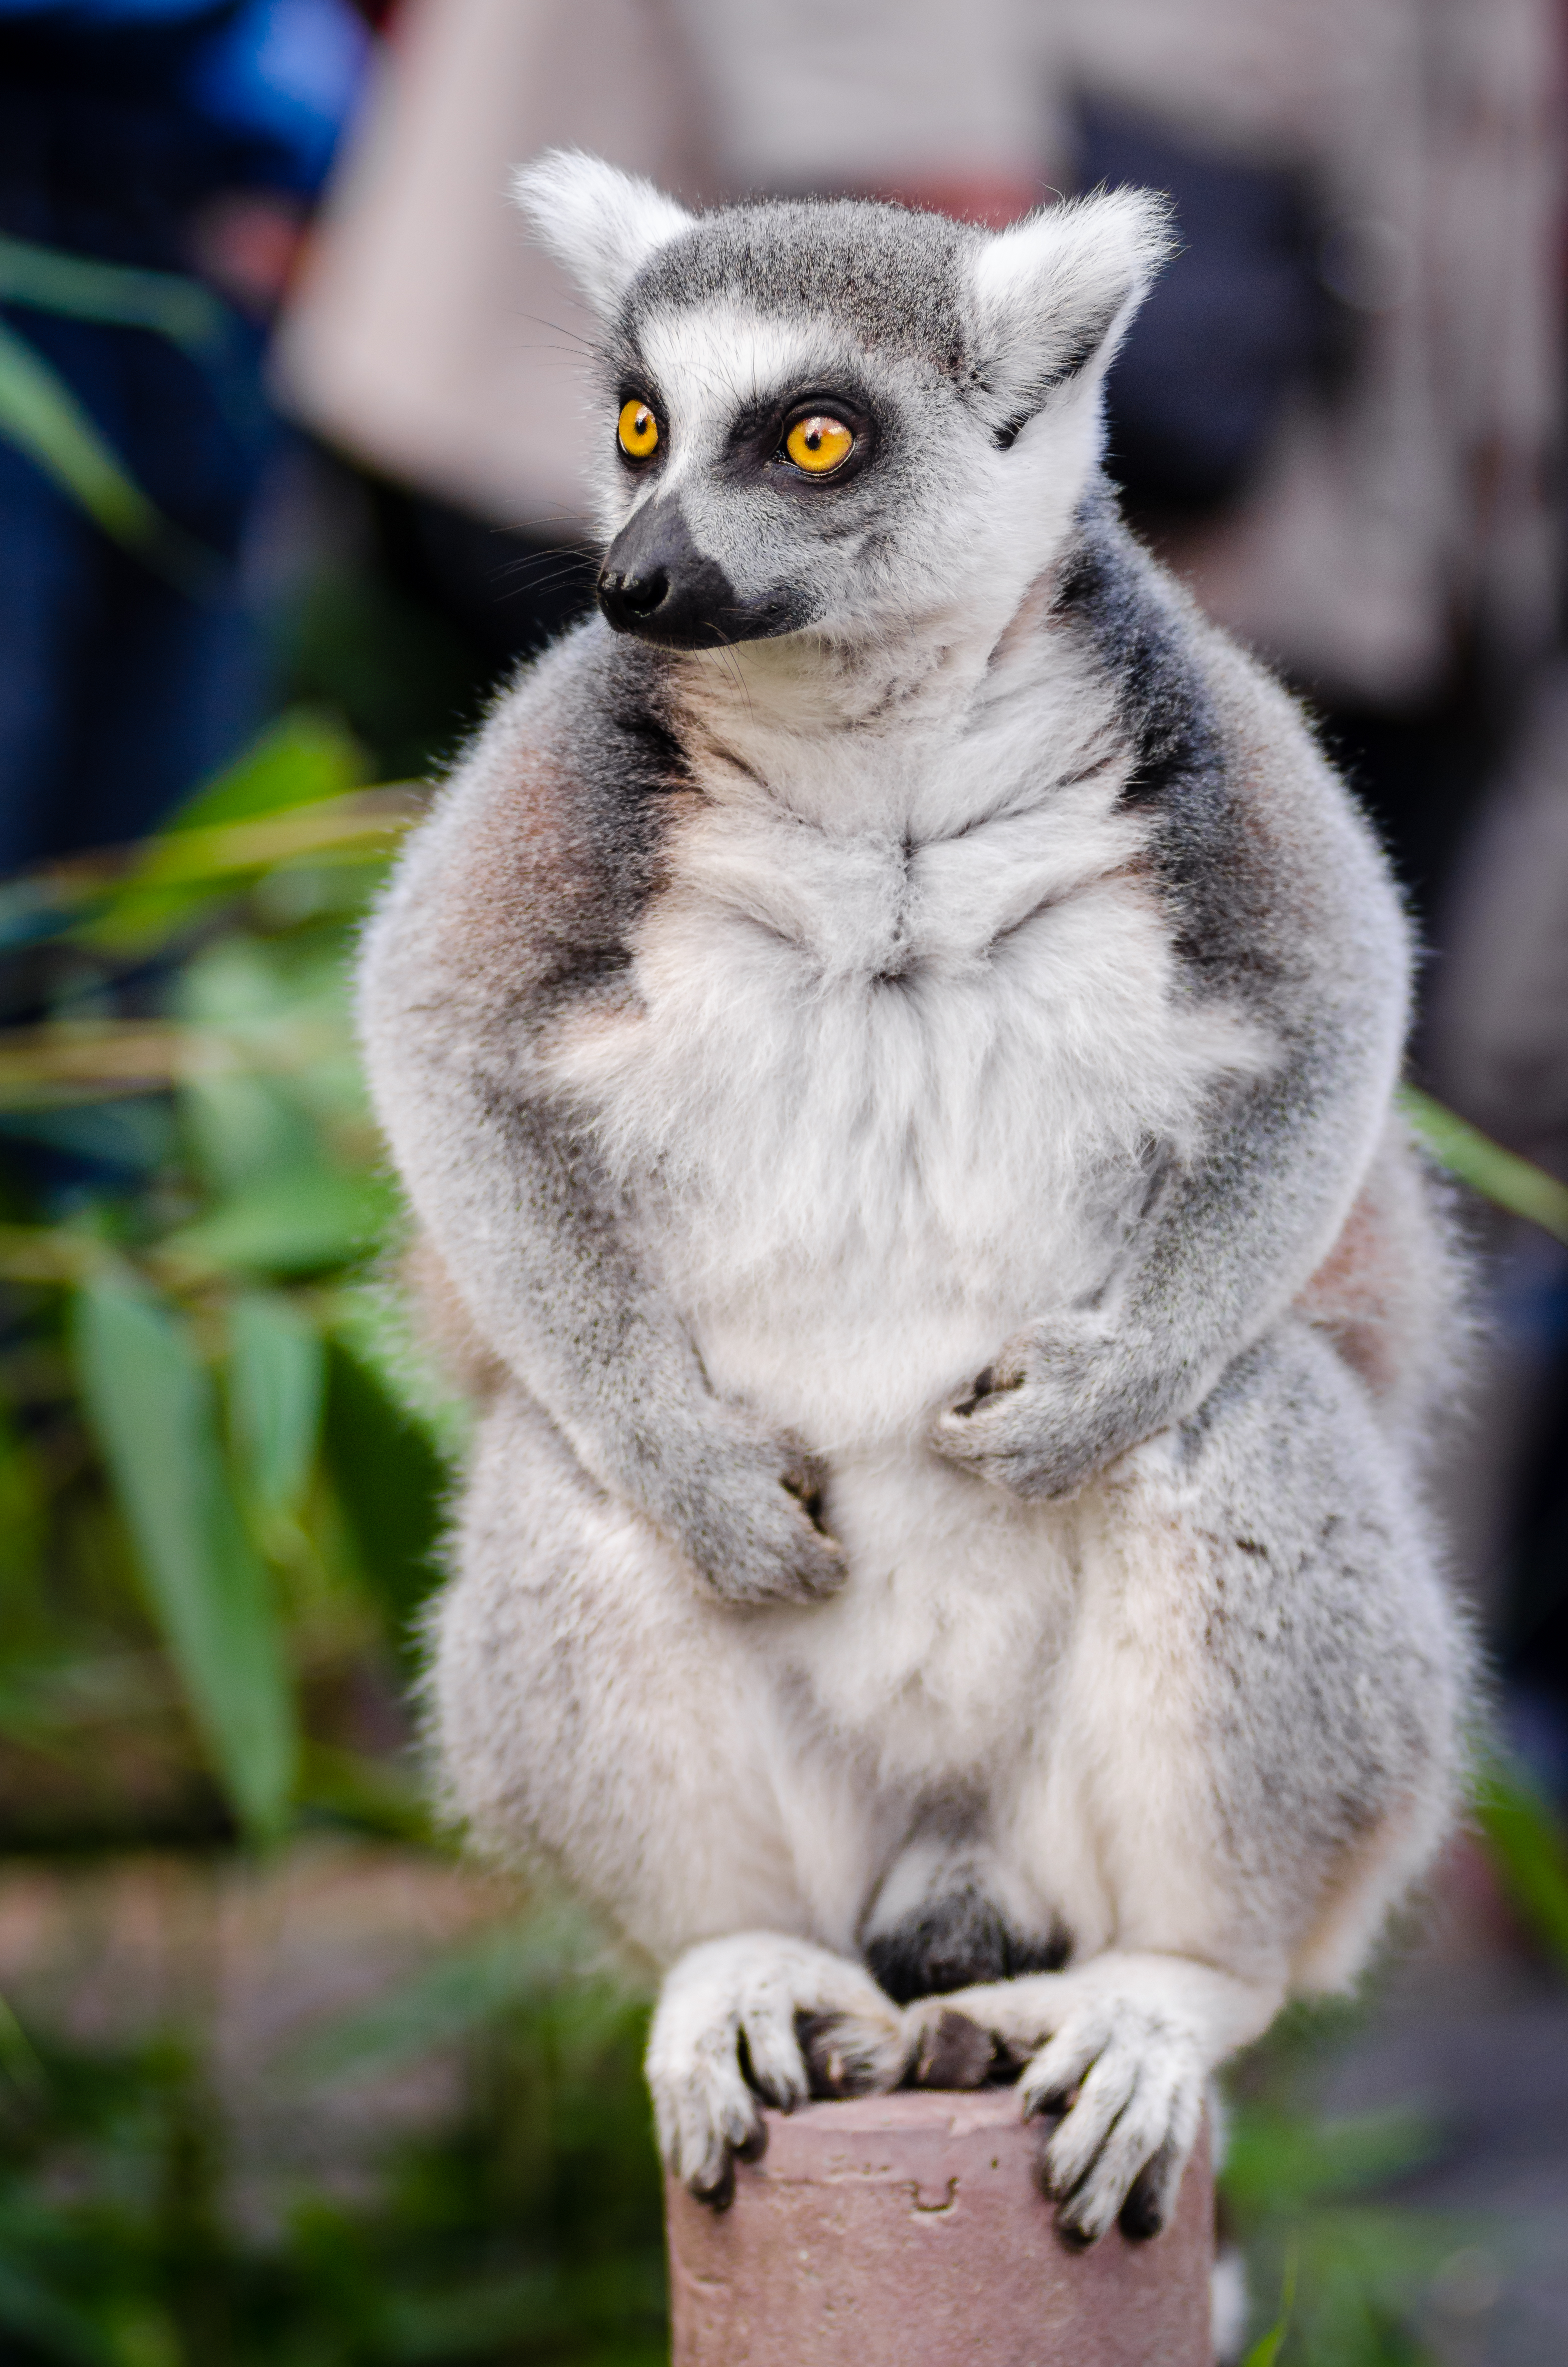
nature, animal, wildlife, zoo, mammal, fauna, primate, madagascar, vertebrate, lemur, marsupial